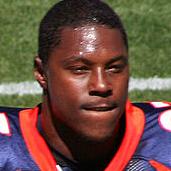
Age: 22